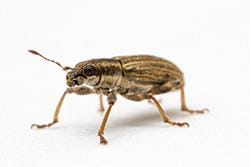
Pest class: pea_leaf_weevil